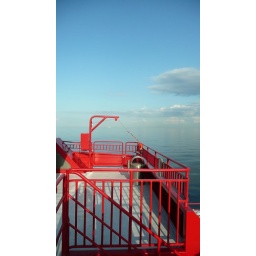
Painted a lovely red against the Baltic blue sky.